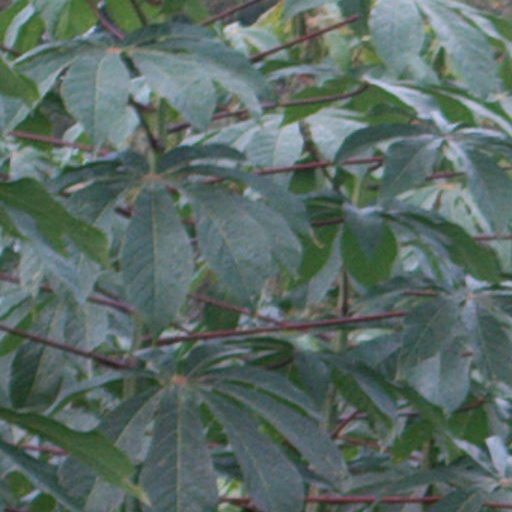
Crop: cassava